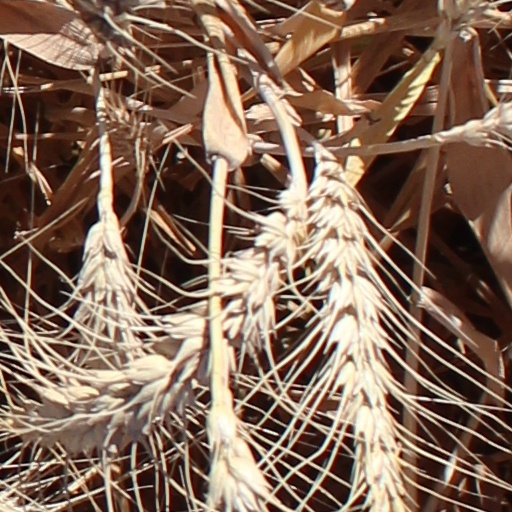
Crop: wheat